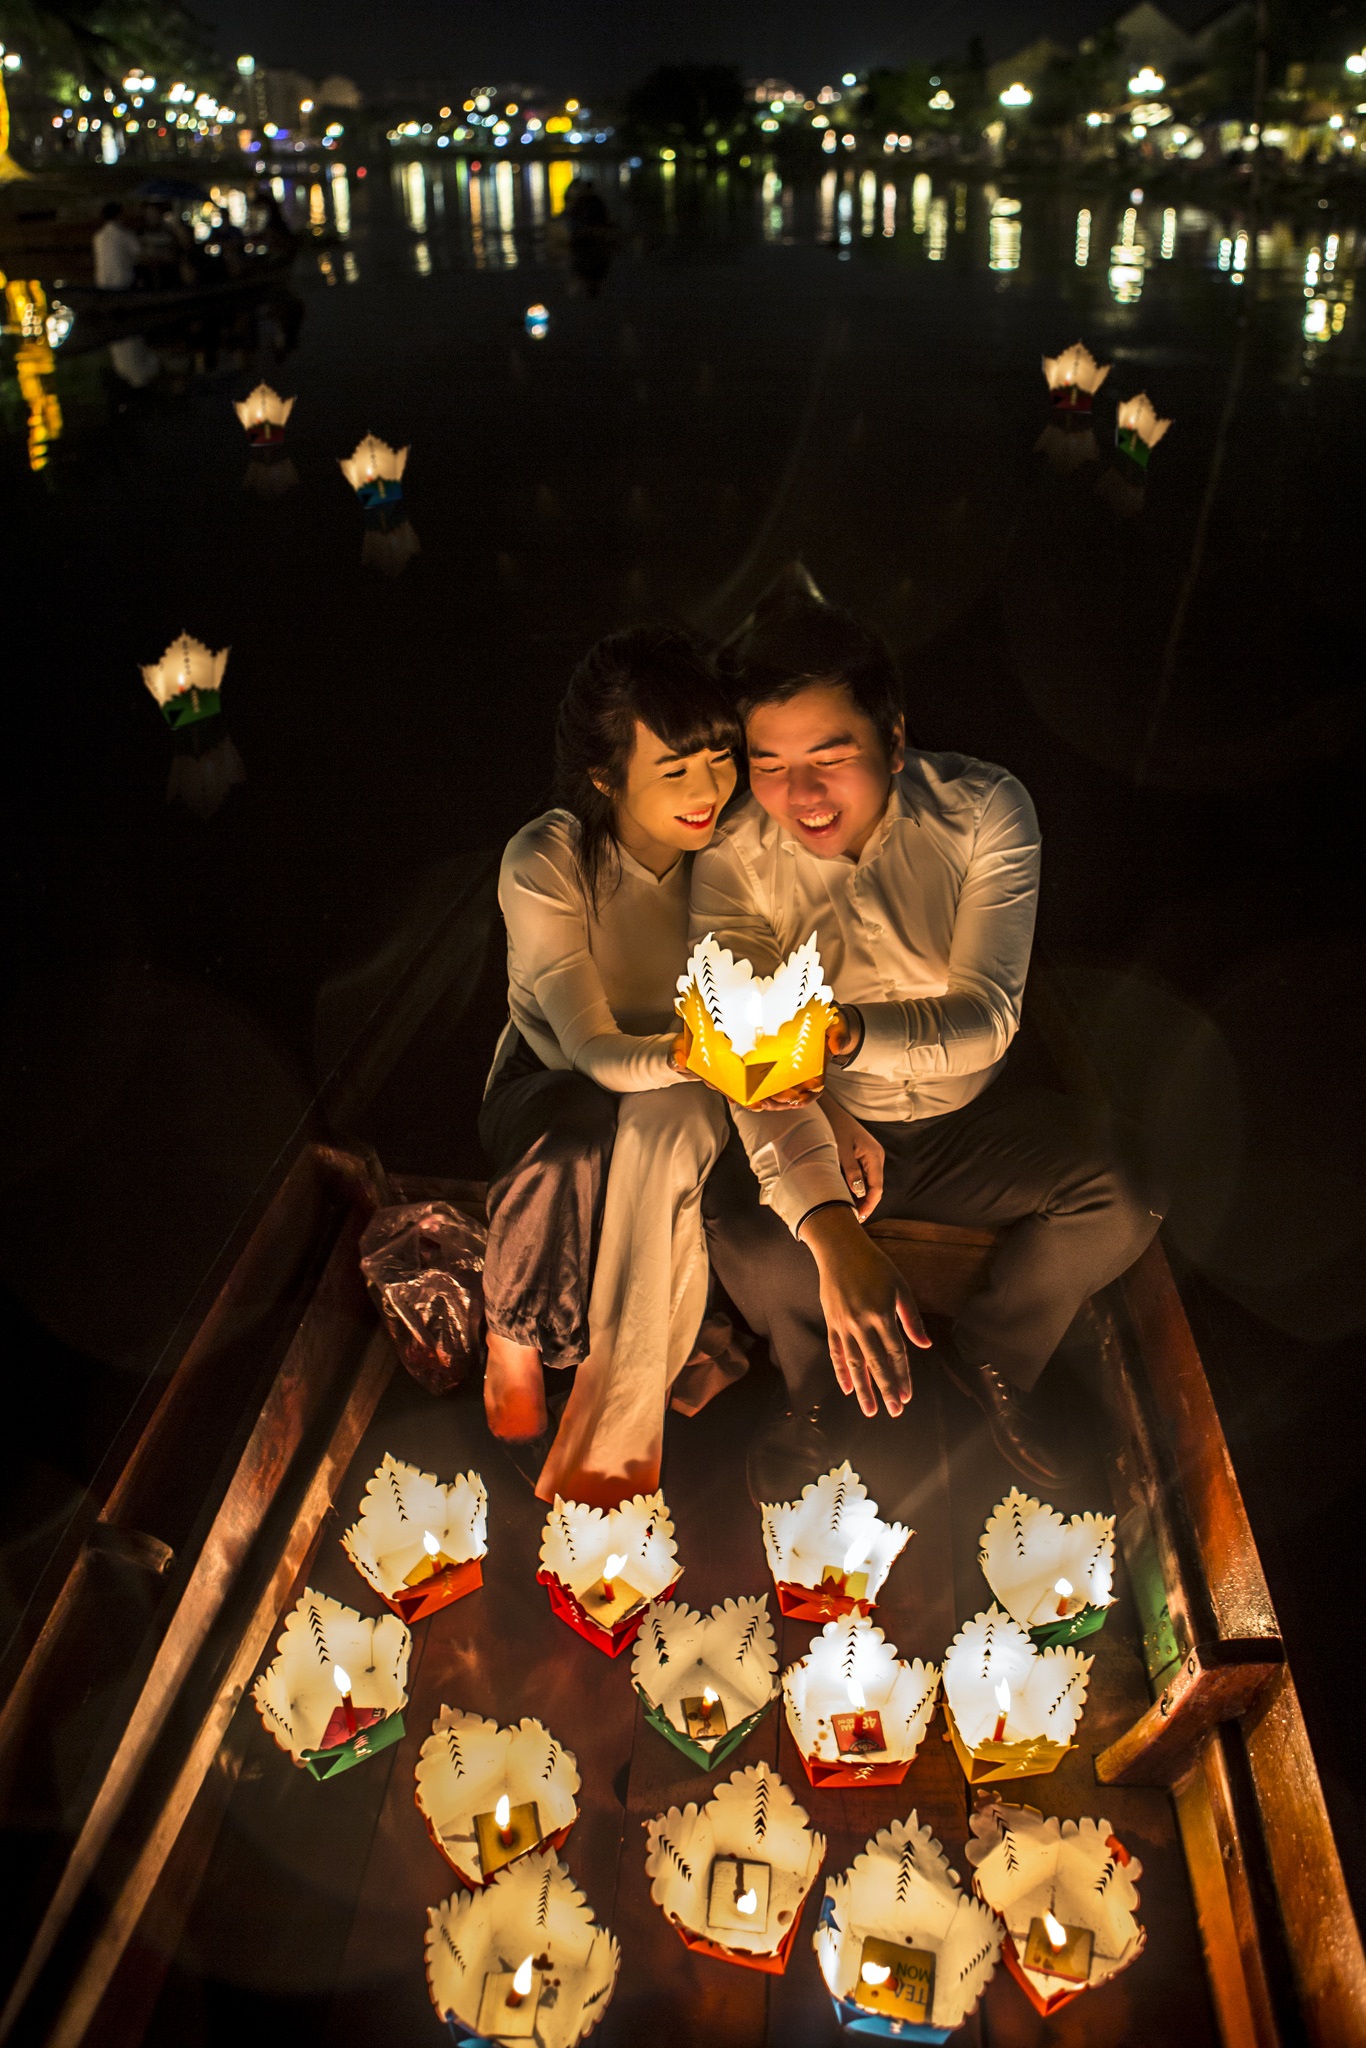
boat, town, meal, couple, ancient, candle, wedding, ceremony, culture, heritage, unesco, hoian, musical theatre